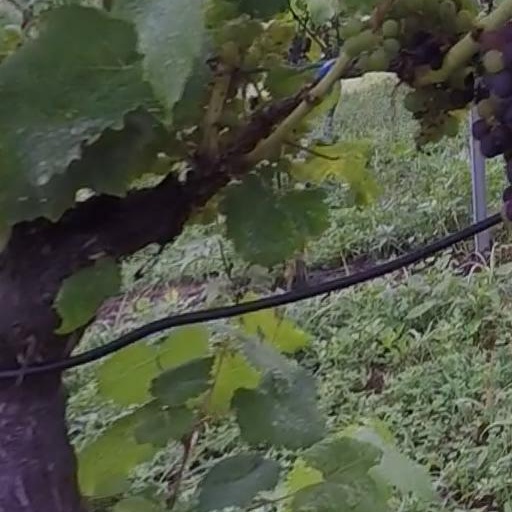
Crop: grape